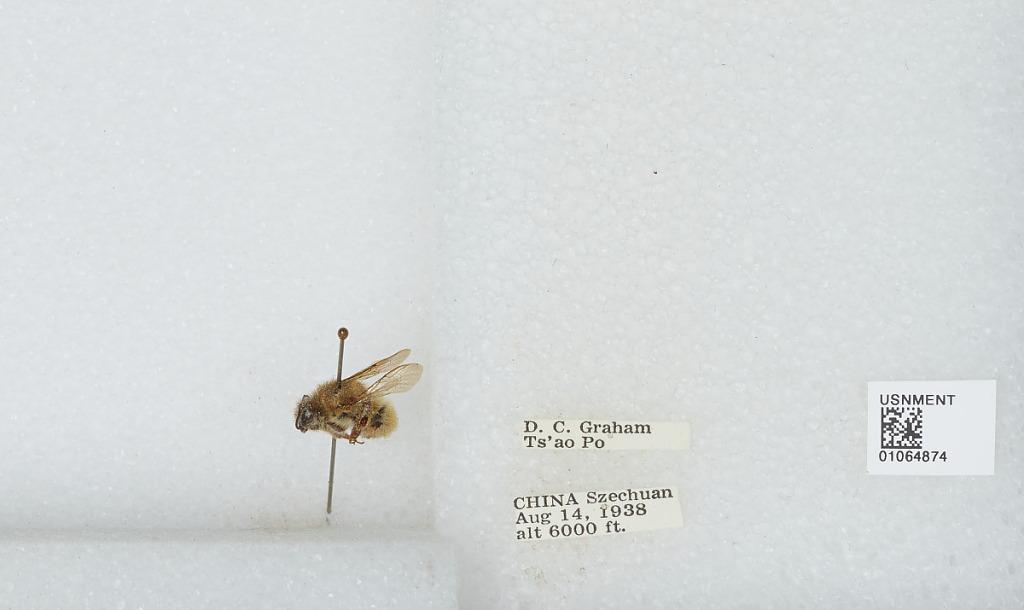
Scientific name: Bombus sp.
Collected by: D. Graham
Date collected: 1938-8-14
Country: China
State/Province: Sichuan
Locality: Ts'ao Po